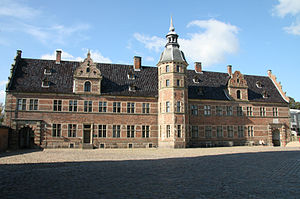
Frederiksborg Slot / Historie / Arkitektur
Slotsherrens Hus
Frederiksborg Slot er et dansk slot i Hillerød. Slottets første del blev bygget i 1560 af Kong Frederik 2., der ved mageskifte havde overtaget herregården Hillerødsholm. Hans søn, Christian 4., rev dog det meste af faderens slot ned og byggede et nyt slot 1600-1625. Det er opført i hollandsk renæssancestil.